Majorette

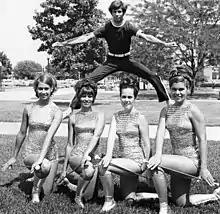
University of Texas at Arlington majorettes, circa 1960s

Majorettes originally performed a typical carnival dance originating in the Rhineland, where the young women who perform this dance are called "Tanzmariechen" (Dance Marys) in German or "Dansmarietjes" in Dutch.